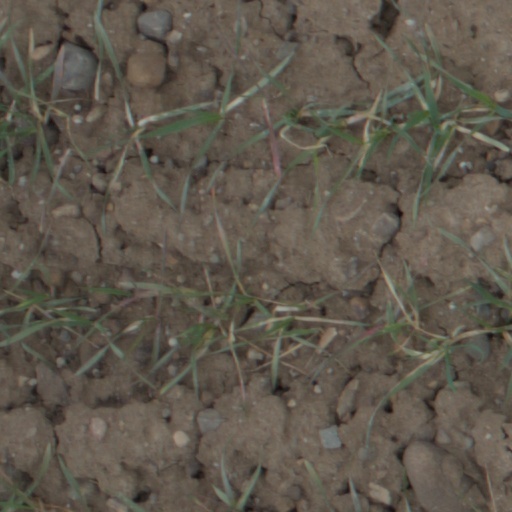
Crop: wheat